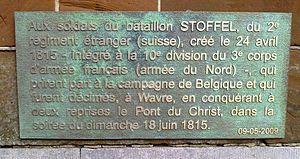
Plaque commémorative des combats des 16 et 18 juin 1815 livrés par le bataillon Stoffel pour défendre le ""Pont du Christ"" à Wavre (Brabant, Belgique)"
Wavre est une ville francophone de Belgique située en Région wallonne, chef-lieu de la province du Brabant wallon. Cette commune a fusionné avec celles de Limal et de Bierges.
Voici l'ordre de bataille de l'Armée française de 124 000 hommes, pendant les Cent-Jours, au printemps 1815.
La bataille de Wavre opposa trois corps d'armée de l'Empire français commandés par le maréchal Grouchy à une arrière-garde prussienne sous les ordres de Johann von Thielmann les 18 et 19 juin 1815. Bien que les Prussiens aient finalement été repoussés par les Français, ils résistèrent assez longtemps pour permettre à la principale armée prussienne, commandée par Blücher, d'aller secourir les forces de Wellington et ainsi triompher contre Napoléon Iᵉʳ, lors de la bataille de Waterloo.